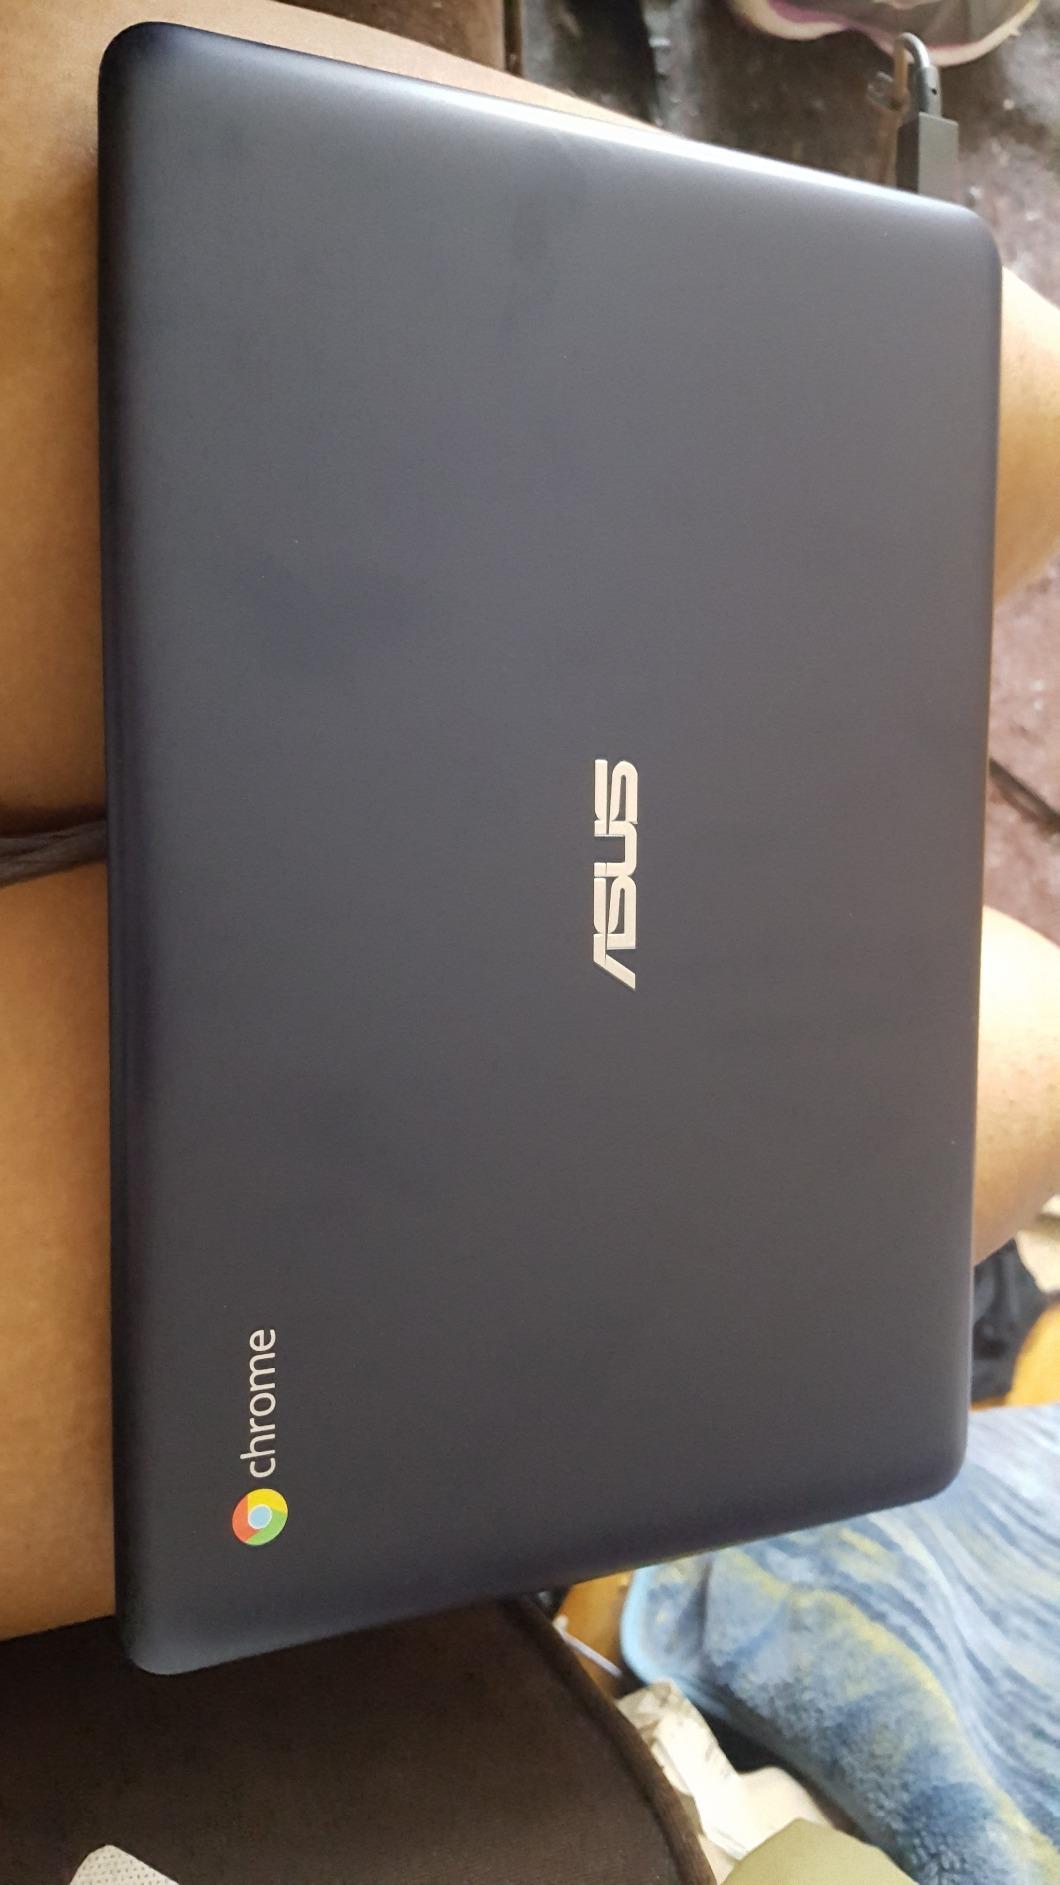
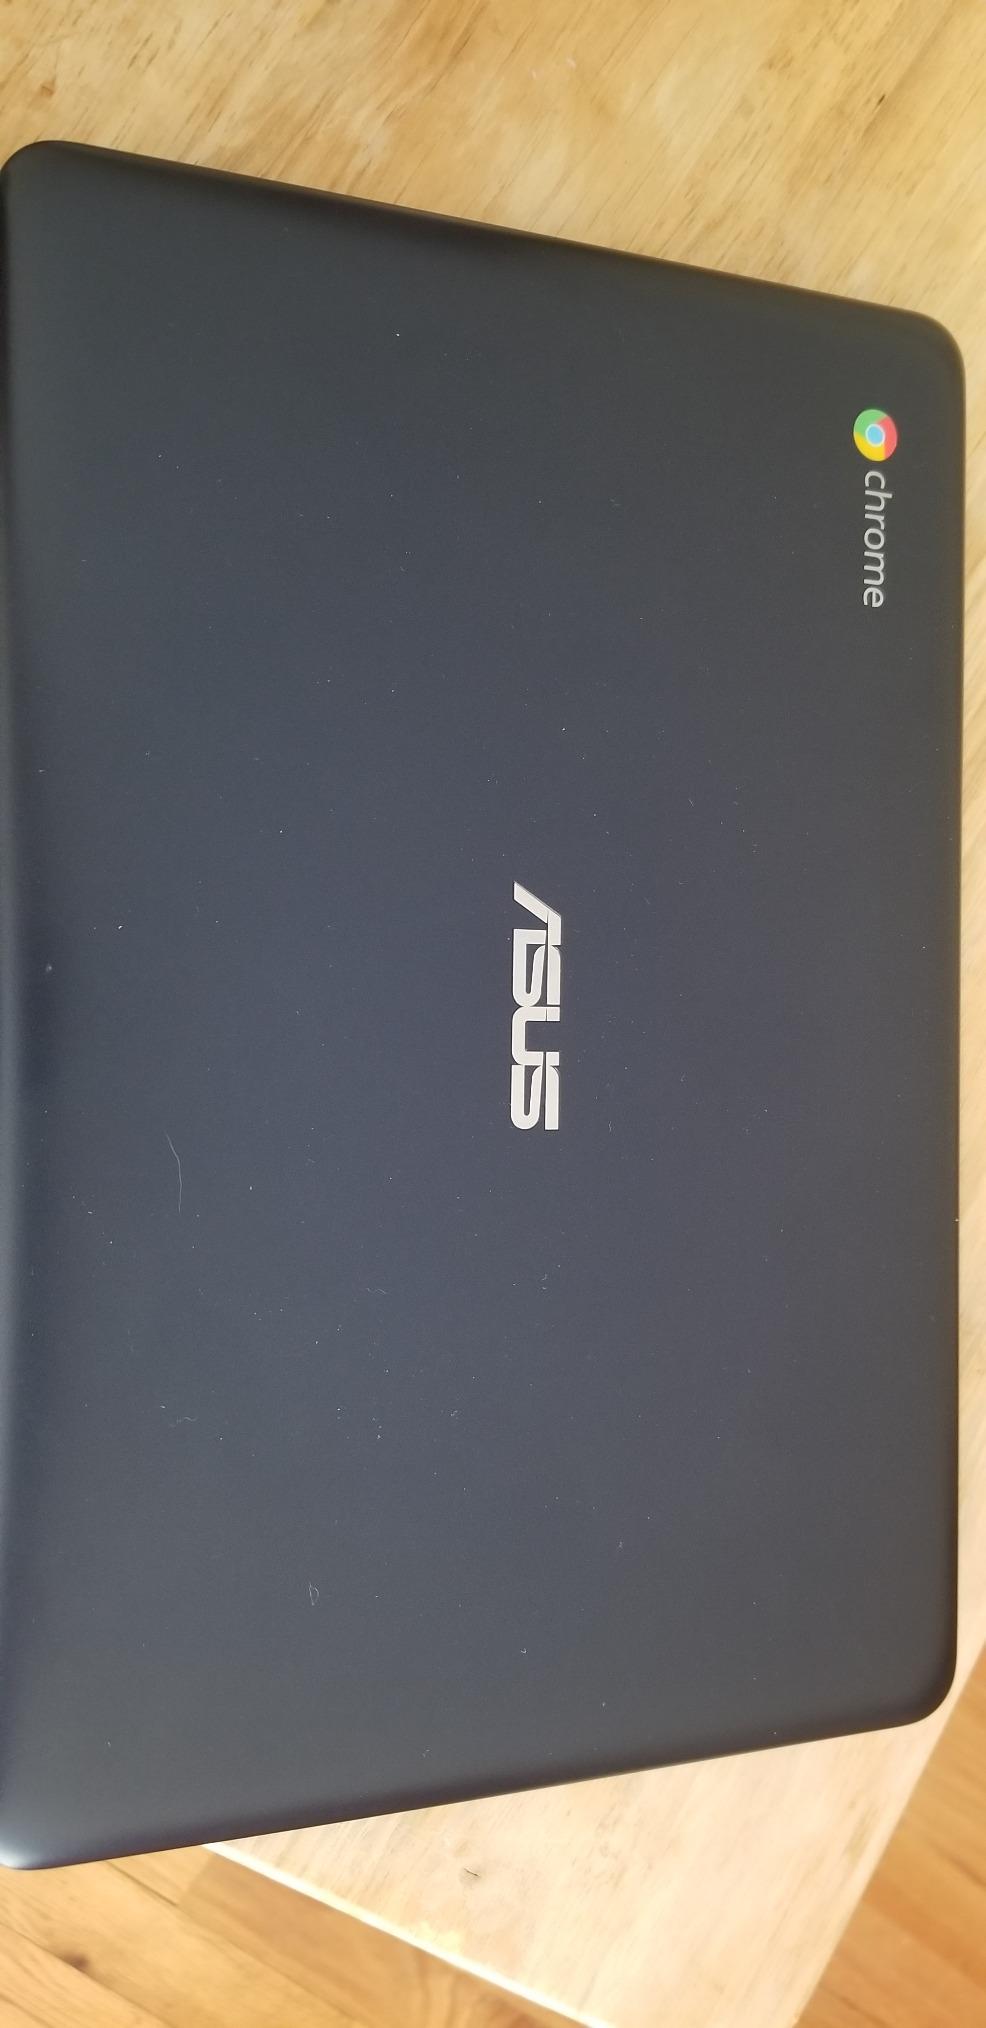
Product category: laptop
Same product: yes